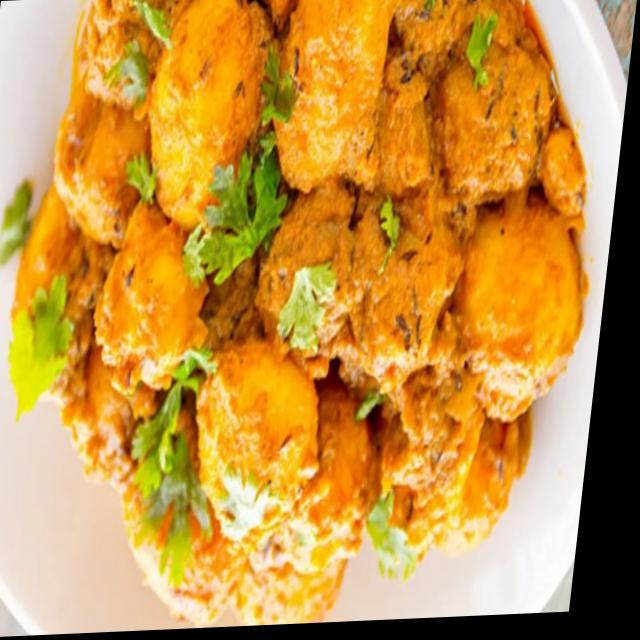
Dish: dum_aloo